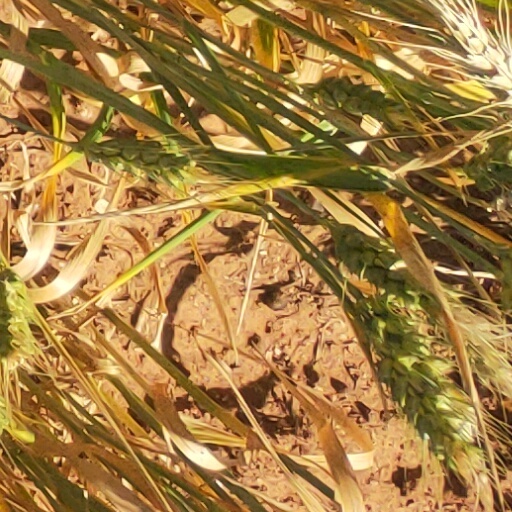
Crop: wheat